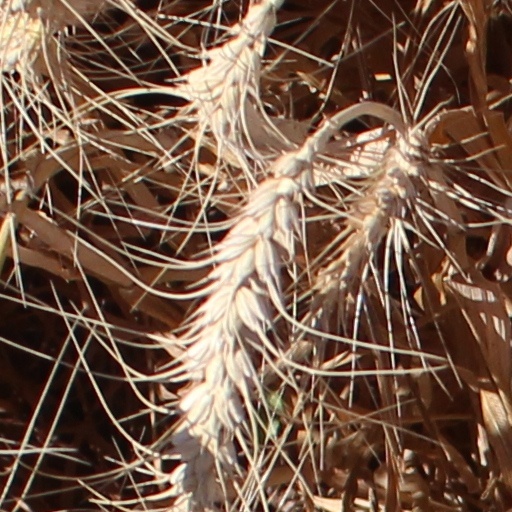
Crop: wheat